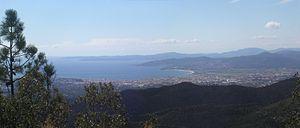
Baie de Fréjus St Raphaël, (Var - France)
Fréjus est une commune française située dans le département du Var, en région Provence-Alpes-Côte d’Azur.